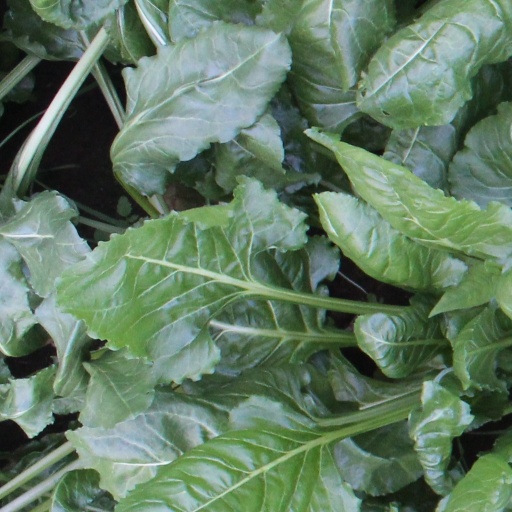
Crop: sugar beet